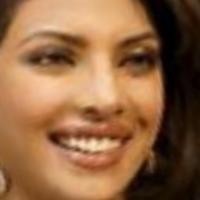
Age group: age 21-30